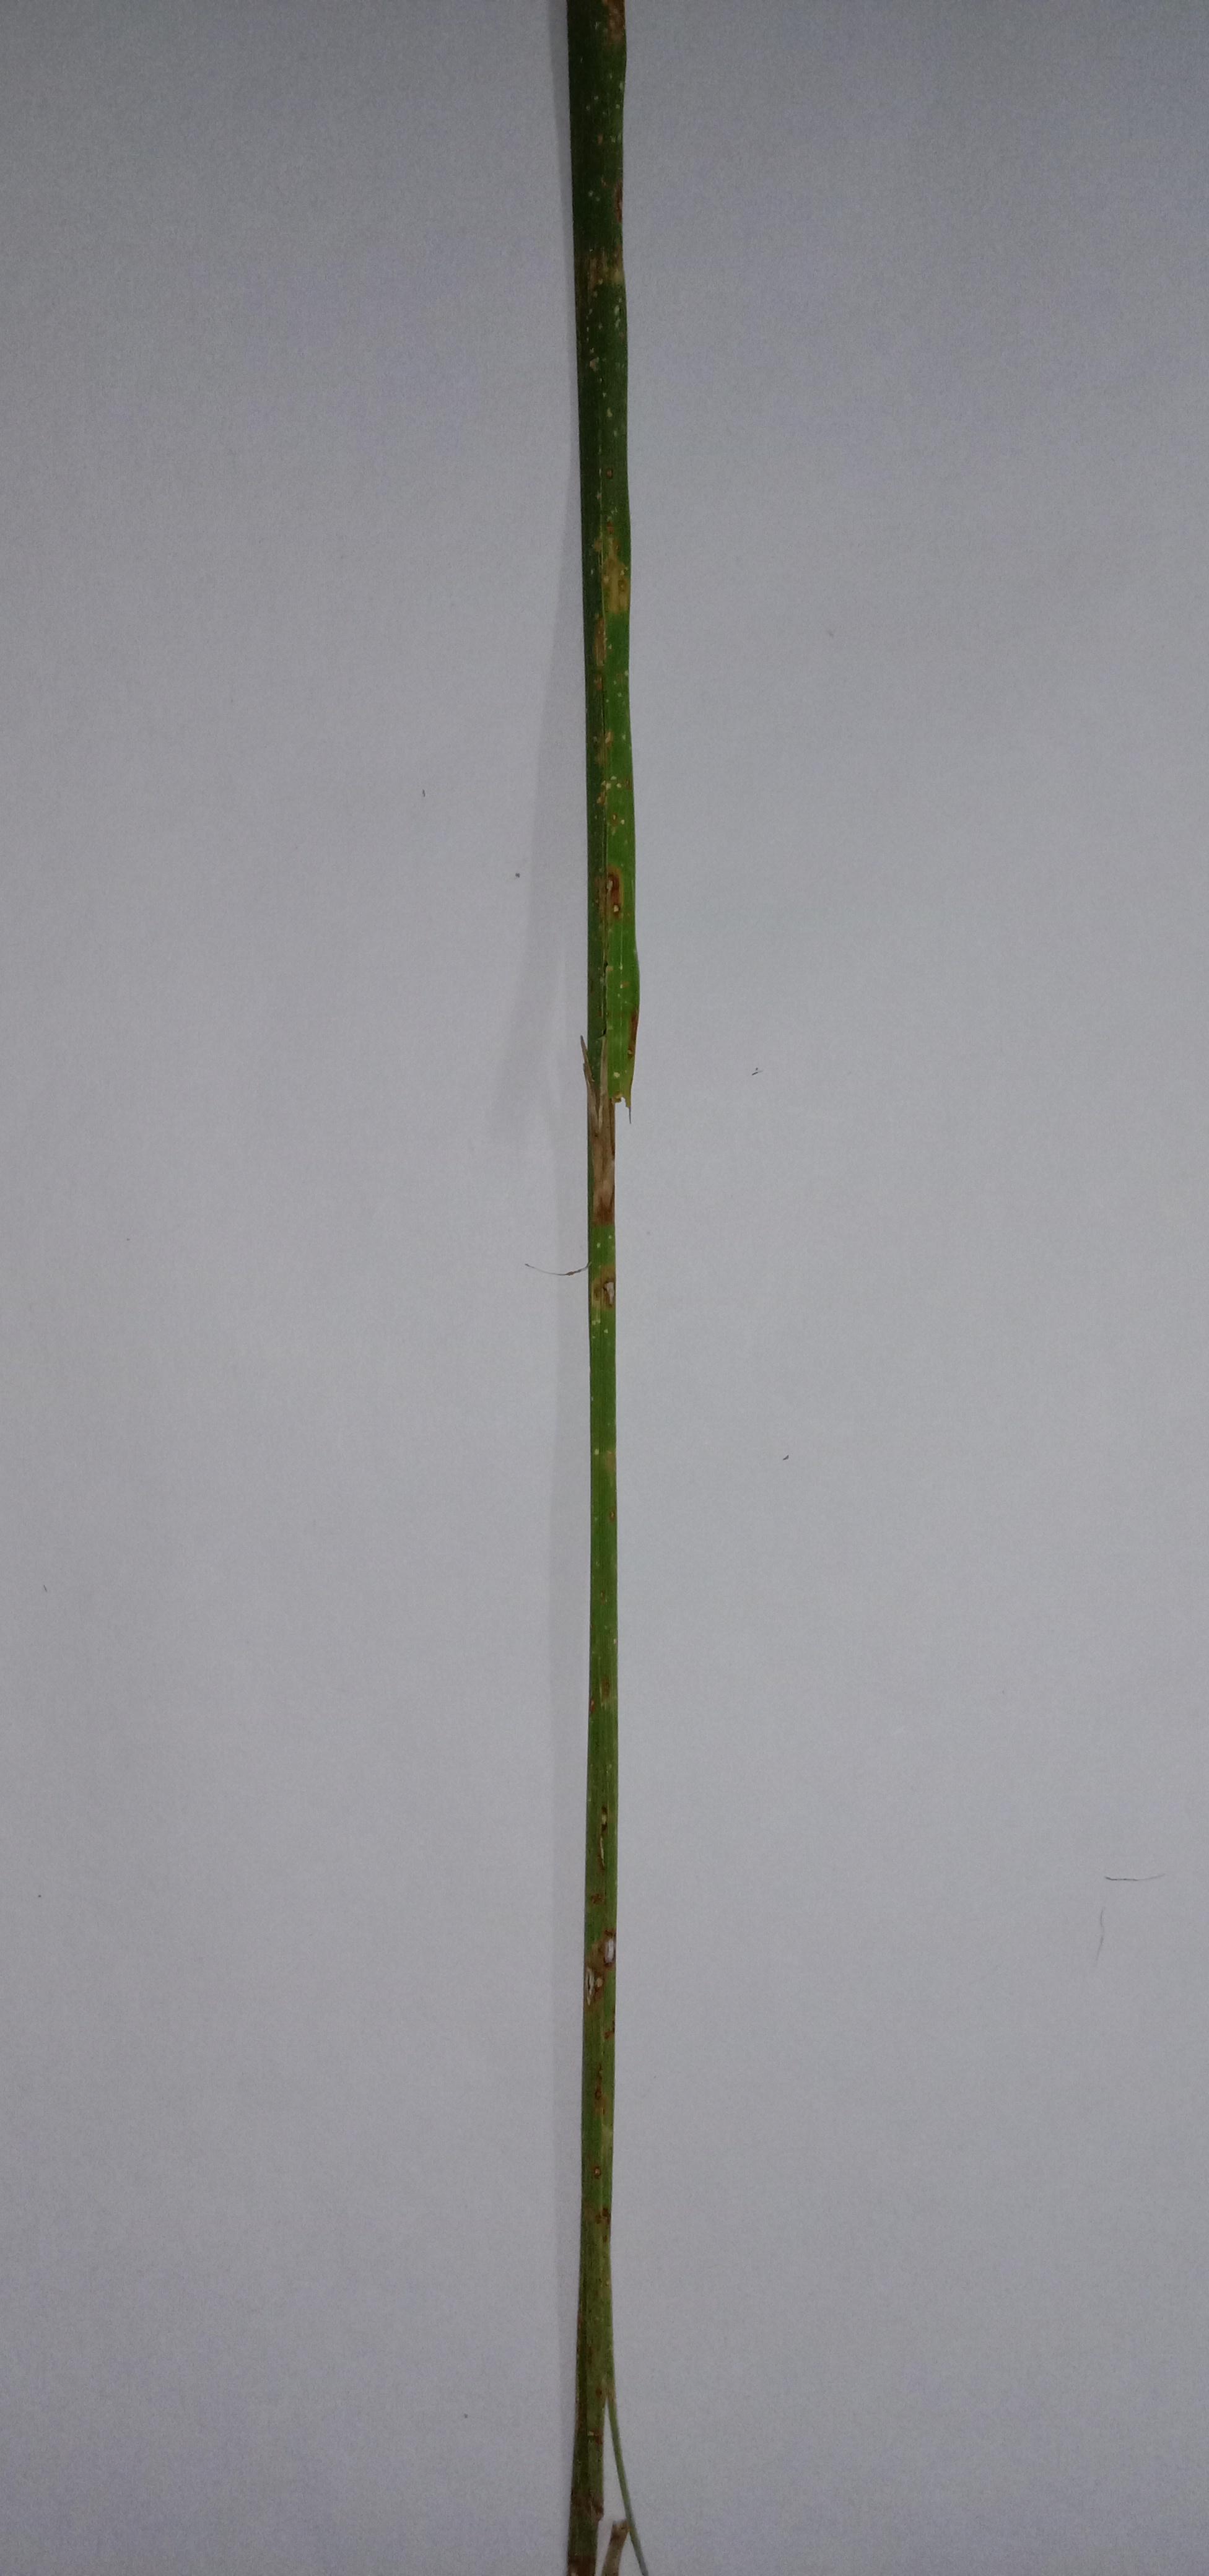
Label: Rice___Leaf_Blast